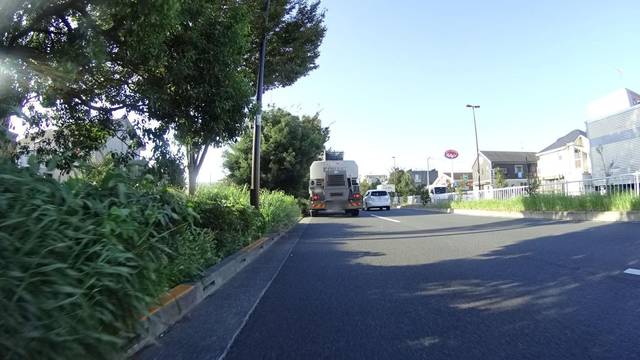
Region: Japan
Coordinates: 35.688, 139.551